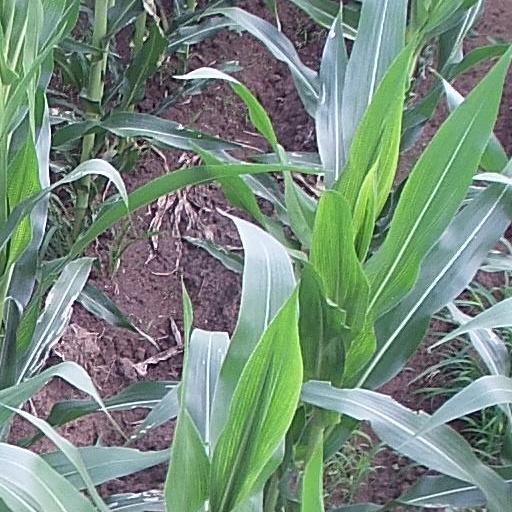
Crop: maize; corn